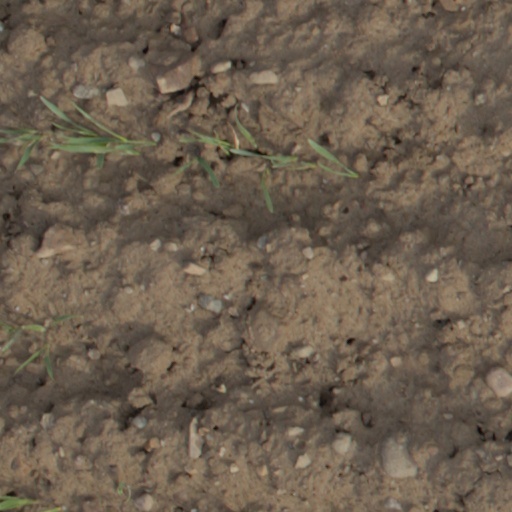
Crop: wheat